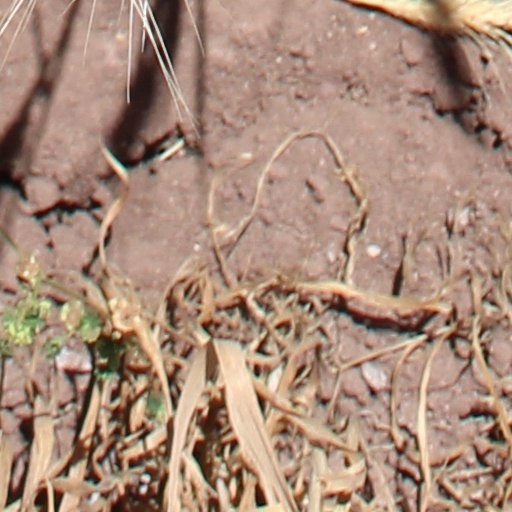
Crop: wheat